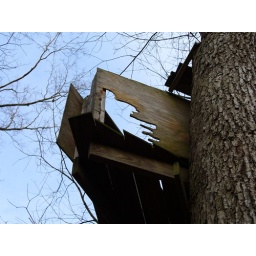
hole raccoons ate in the tree house